Time perception

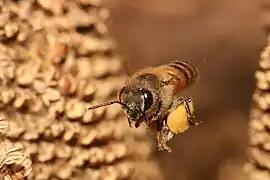
Forager honey bee flying back to the hive with pollen and nectar

When returning to the hive with nectar, forager honey bees need to know the current ratio of nectar-collecting to nectar-processing rates in the colony. To do so, they estimate the time it takes them to find a food-storer bee, which will unload the forage and store it. The longer it takes them to find one, the busier the food-storer bees are, and therefore the higher the nectar-collecting rate of the colony. Forager bees also assess the quality of nectar by comparing the length of time it takes to unload the forage: a longer unloading time indicates higher quality nectar. They compare their own unloading time to the unloading time of other foragers present in the hive, and adjust their recruiting behavior accordingly. For instance, honey bees reduce the duration of their waggle dance if they judge their own yield to be inferior. Scientists have demonstrated that anesthesia disrupts the circadian clock and impairs the time perception of honey bees, as observed in humans. Experiments revealed that a six-hour-long general anesthesia significantly delayed the start of the foraging behaviour of honeybees if induced during daytime, but not if induced during nighttime.